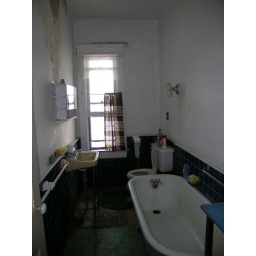
This is the ONLY bathroom in the whole house